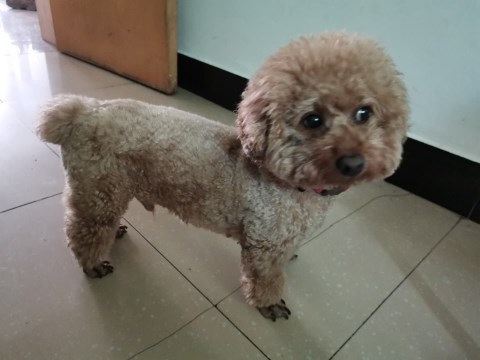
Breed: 2925-n000114-toy_poodle